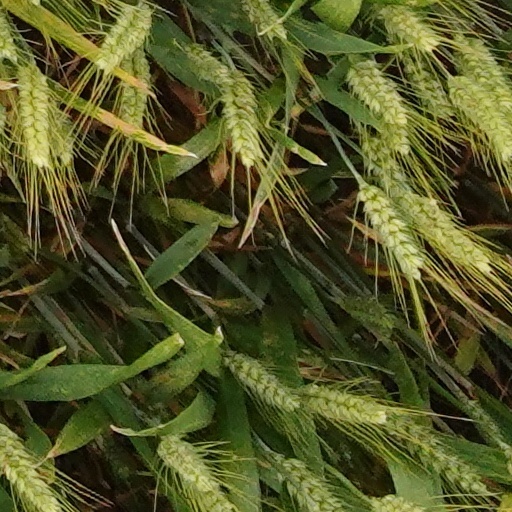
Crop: wheat